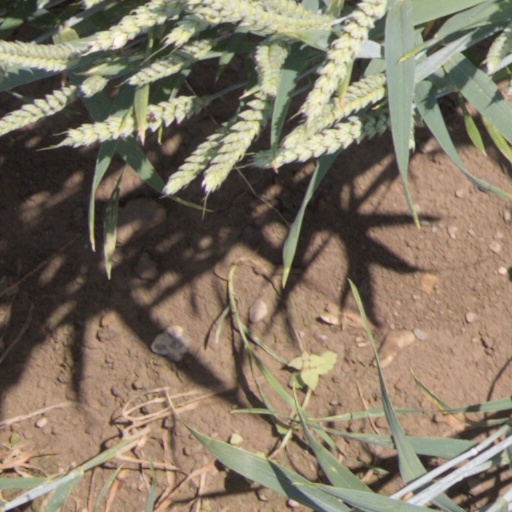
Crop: wheat